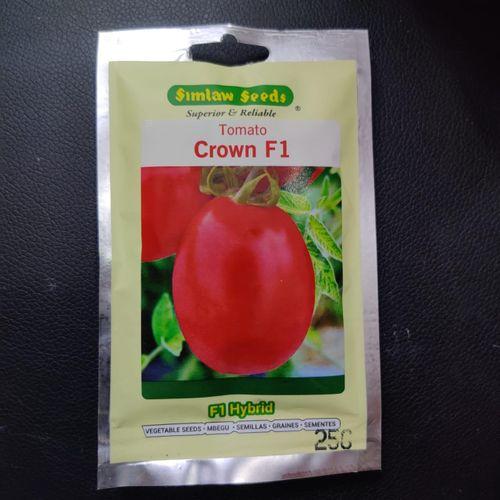
Mandhari kubwa yenye bwawa kubwa la maji masafi yaliyoakisi rangi ya bluu kutoka angani huku likiwa limezungukwa na uoto mkubwa wa asili wa majani ya rangi ya kijani kibichi na miti mingi iliyofunikwa na majani mazito ya rangi ya kijani, huku anga likiwa lina mawingu kiasi yaliyotapakaa huku na kule.